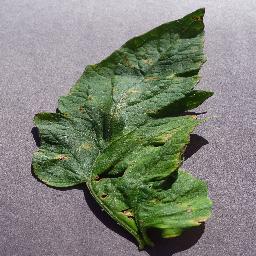
Label: Tomato___Target_Spot